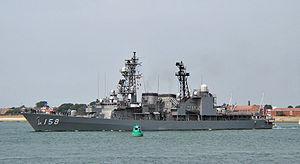
La classe Asagiri est une classe de destroyers de la Force maritime d'autodéfense japonaise construite dans les années 1980.